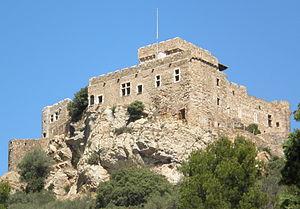
Château de Saint-Martin de Toques à Bizanet